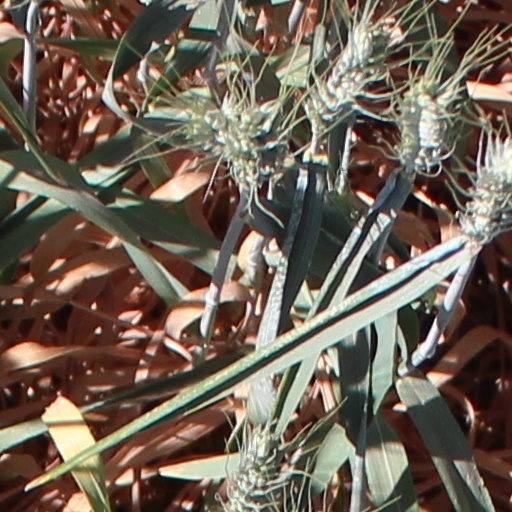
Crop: wheat